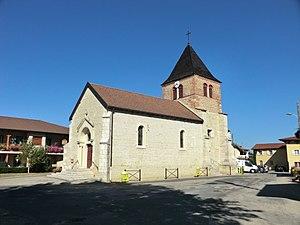
Église Saint-Marcel de Saint-Marcel (Ain).
Saint-Marcel est une commune française, située dans le département de l'Ain en région Auvergne-Rhône-Alpes.